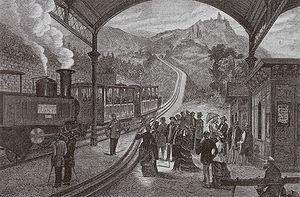
Le Drachenfels, terme allemand signifiant littéralement « rocher du dragon », est une colline d'Allemagne constituant les restes d'un ancien volcan. Faisant partie du massif des Siebengebirge, ce sommet de 321 mètres d'altitude domine le Rhin ainsi que l'agglomération de Bonn qui viennent buter à ses pieds. Le Drachenfels fut le théâtre d'une des scènes se rattachant à la légende des Nibelungen : la défaite du dragon Fáfnir par Siegfried.
Königswinter est une ville de Rhénanie-du-Nord-Westphalie, située dans l'arrondissement de Rhin-Sieg, dans le district de Cologne, dans le Landschaftsverband de Rhénanie. La ville se trouve au pied de deux collines de renommé : Le Petersberg avec, à son sommet, l’endroit d’hébergement des hôtes de le République Fédérale d'Allemagne, qui est aujourd’hui surtout un grand hôtel et lieu de conférences internationales, ainsi que le Drachenfels, comme lieu mythique et touristique, surplombant le Rhin.